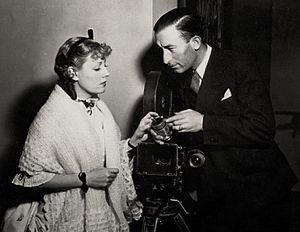
John Mescall, né le 10 janvier 1899 à Litchfield, mort le 10 février 1962 à Los Angeles, est un directeur de la photographie américain, membre de l'ASC.
Show Boat est un film américain réalisé par James Whale, sorti en 1936.